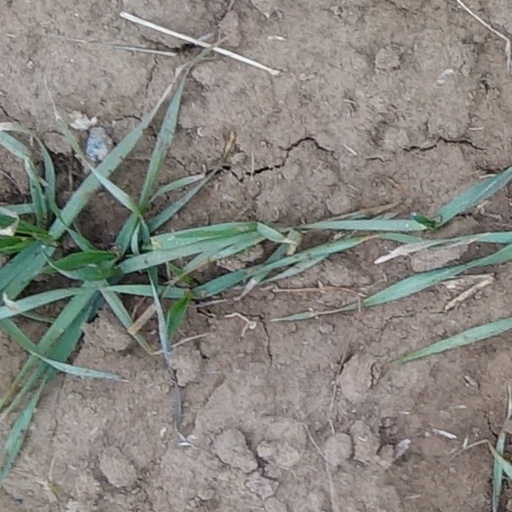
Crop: wheat